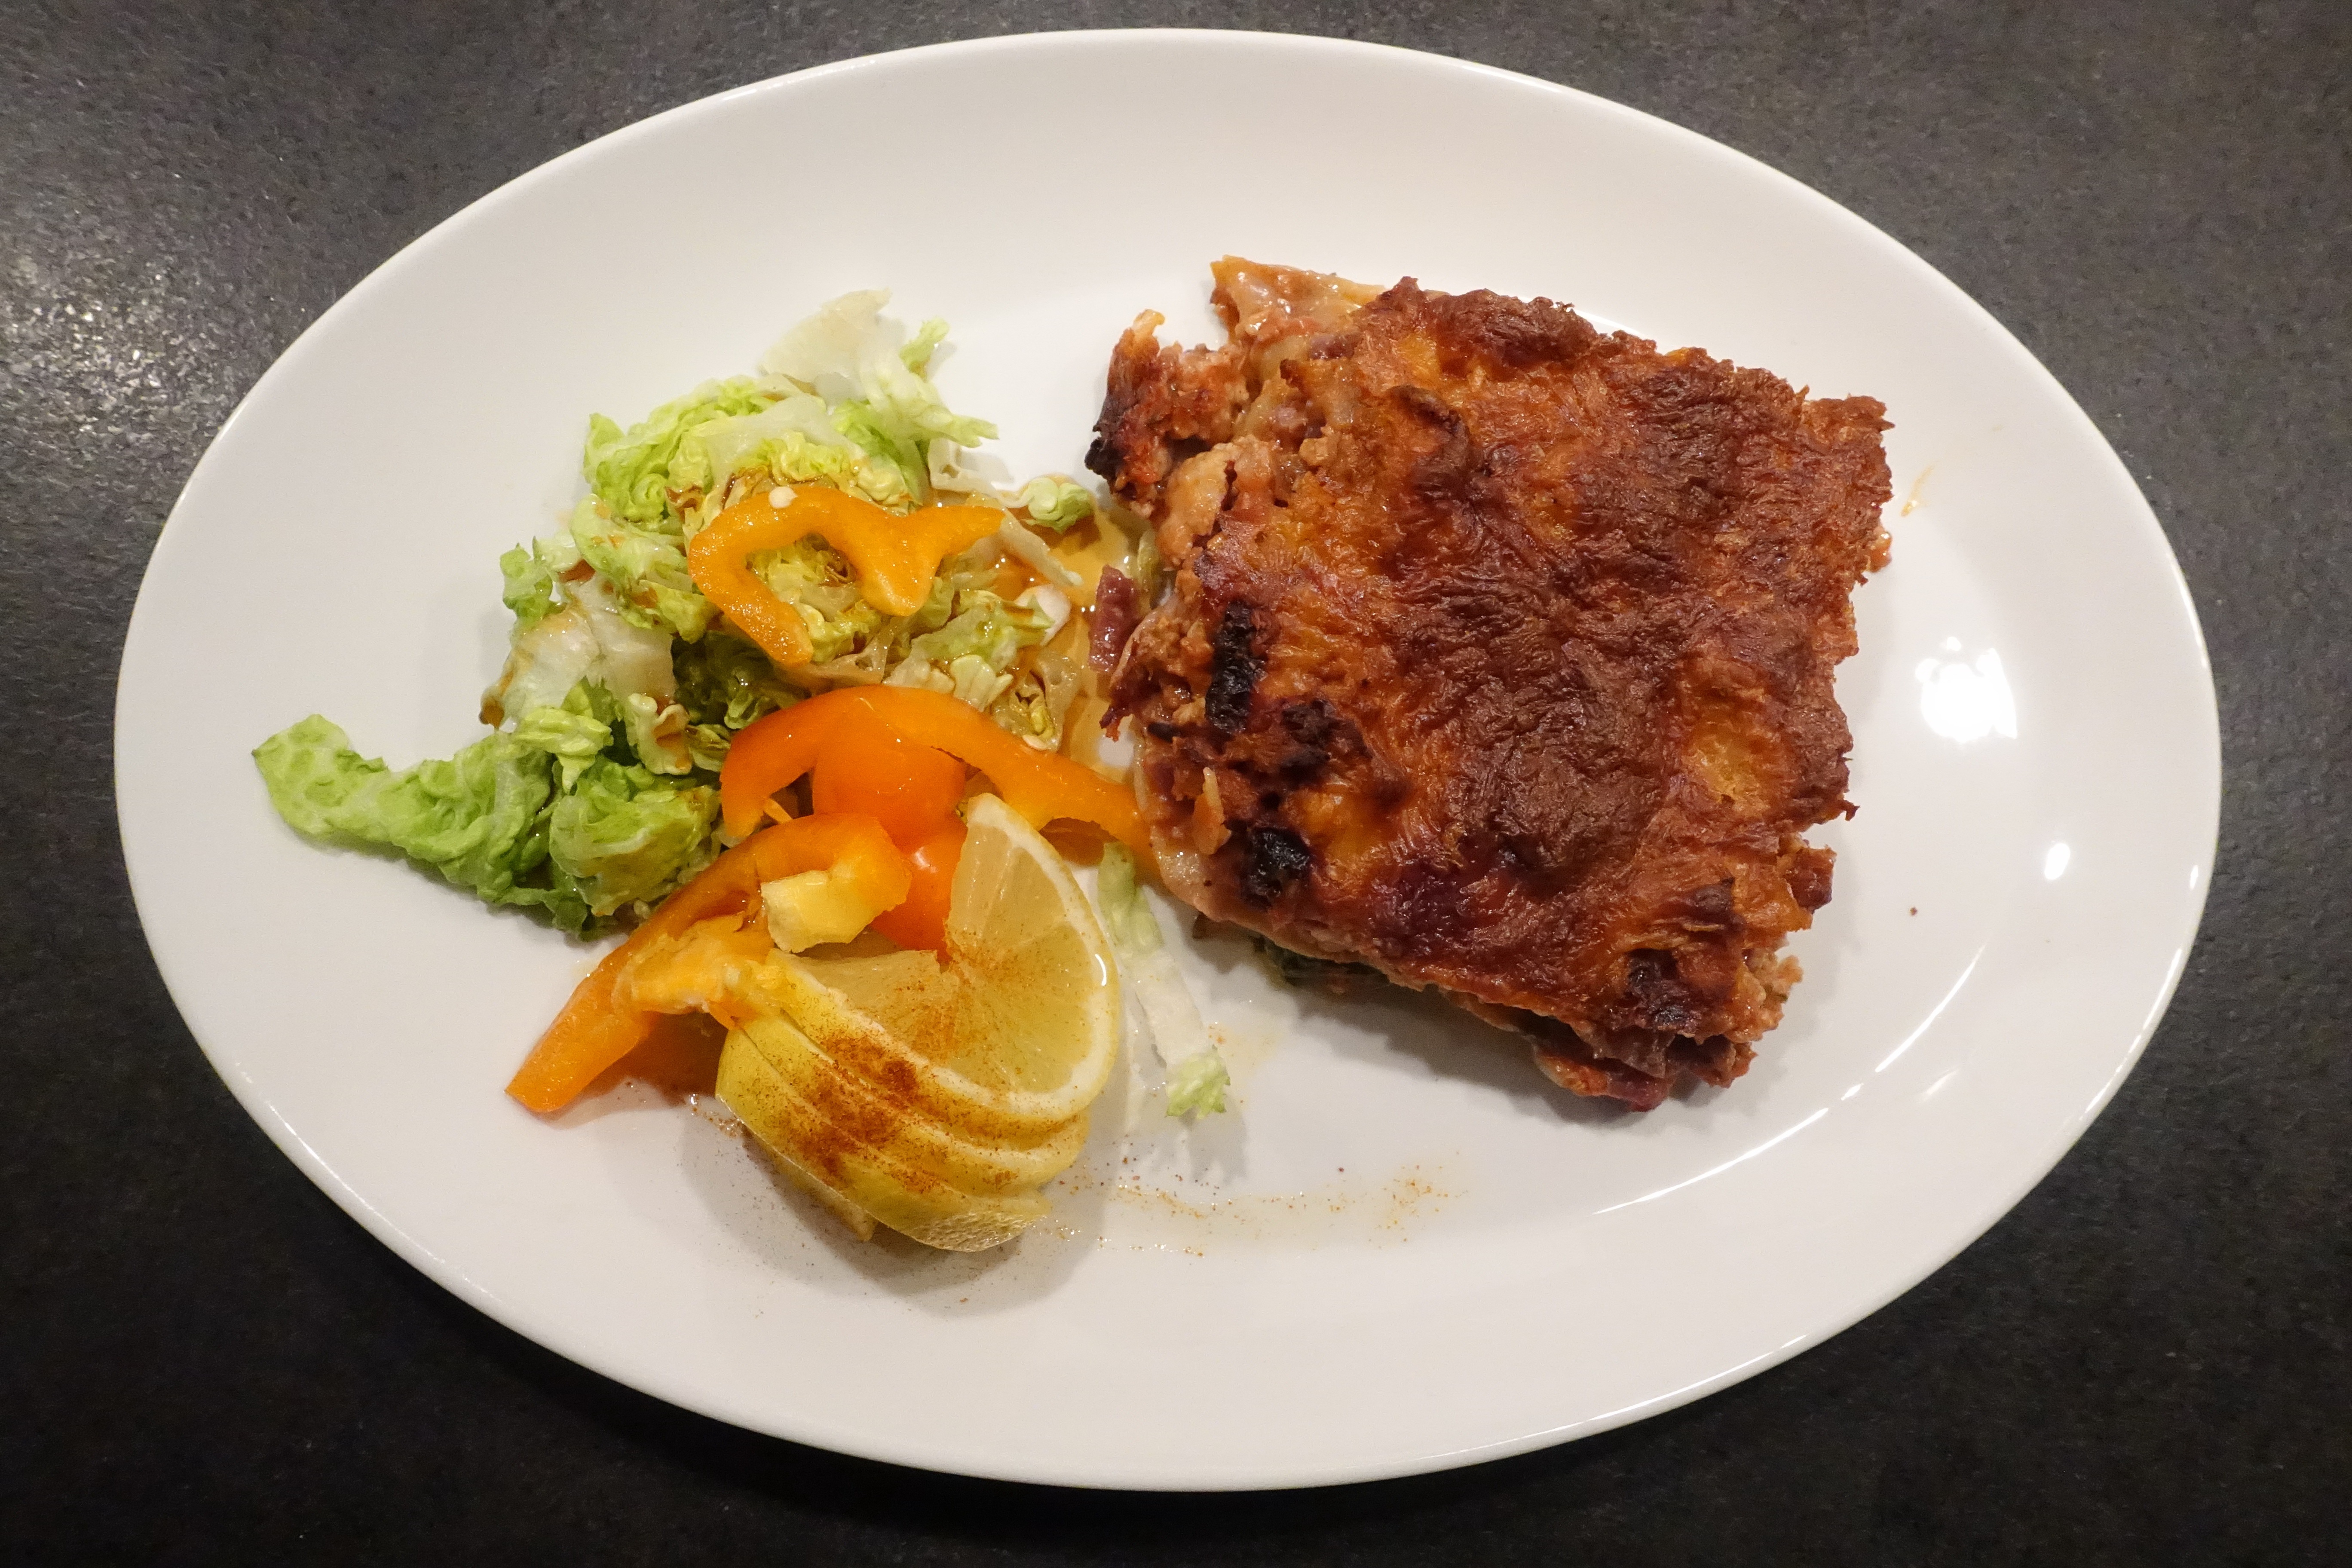
dish, meal, food, salad, produce, fish, breakfast, meat, cuisine, pasta, lemon, lettuce, cheese, dining, dressing, mixed salad, refreshments, chicken meat, served, piement, lasagna, fried food